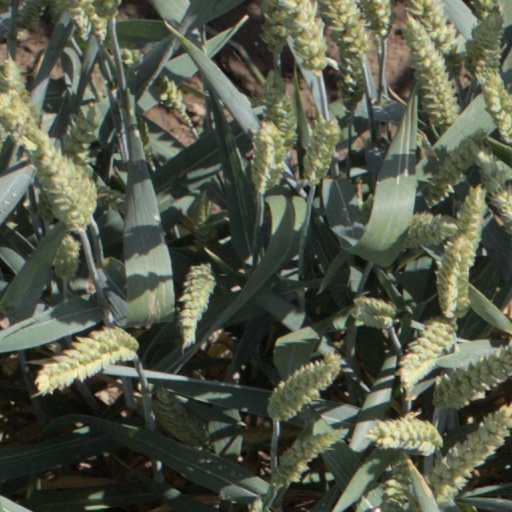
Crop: wheat